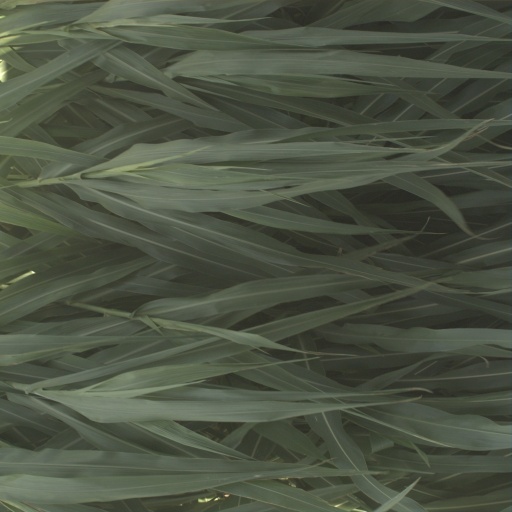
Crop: sorghum